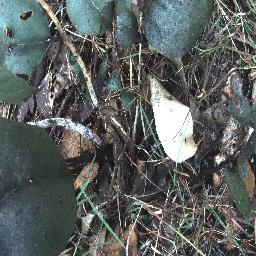
Label: negative